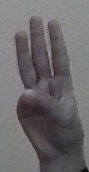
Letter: thaa